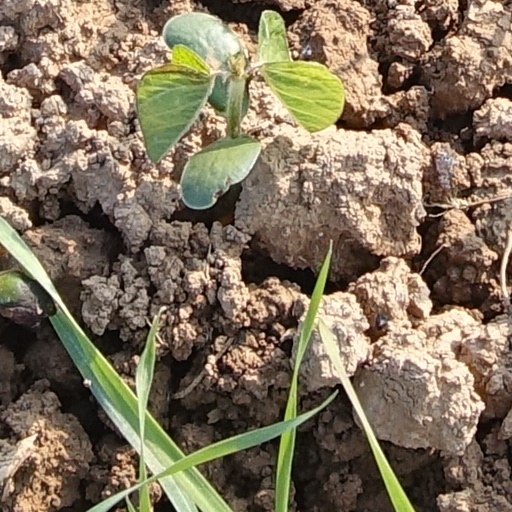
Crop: wheat